Louis XIV

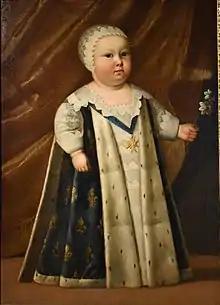
LouisXIV as a young child, unknown painter

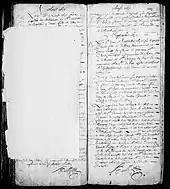
Baptismal certificate, 1638

LouisXIV was born on 5th of September 1638 in the Château de Saint-Germain-en-Laye, to Louis XIII and Anne of Austria. He was named Louis Dieudonné (Louis the God-given) and bore the traditional title of French heirs apparent: "Dauphin". At the time of his birth, his parents had been married for 23 years. His mother had experienced four stillbirths between 1619 and 1631. Leading contemporaries thus regarded him as a divine gift and his birth a miracle of God.